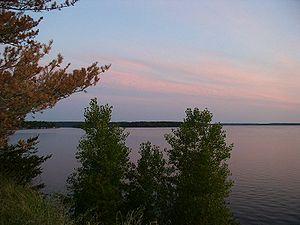
Le lac Wissota est une retenue d'eau artificielle créée par la construction d'un barrage sur la rivière Chippewa dans l'État du Wisconsin aux États-Unis.